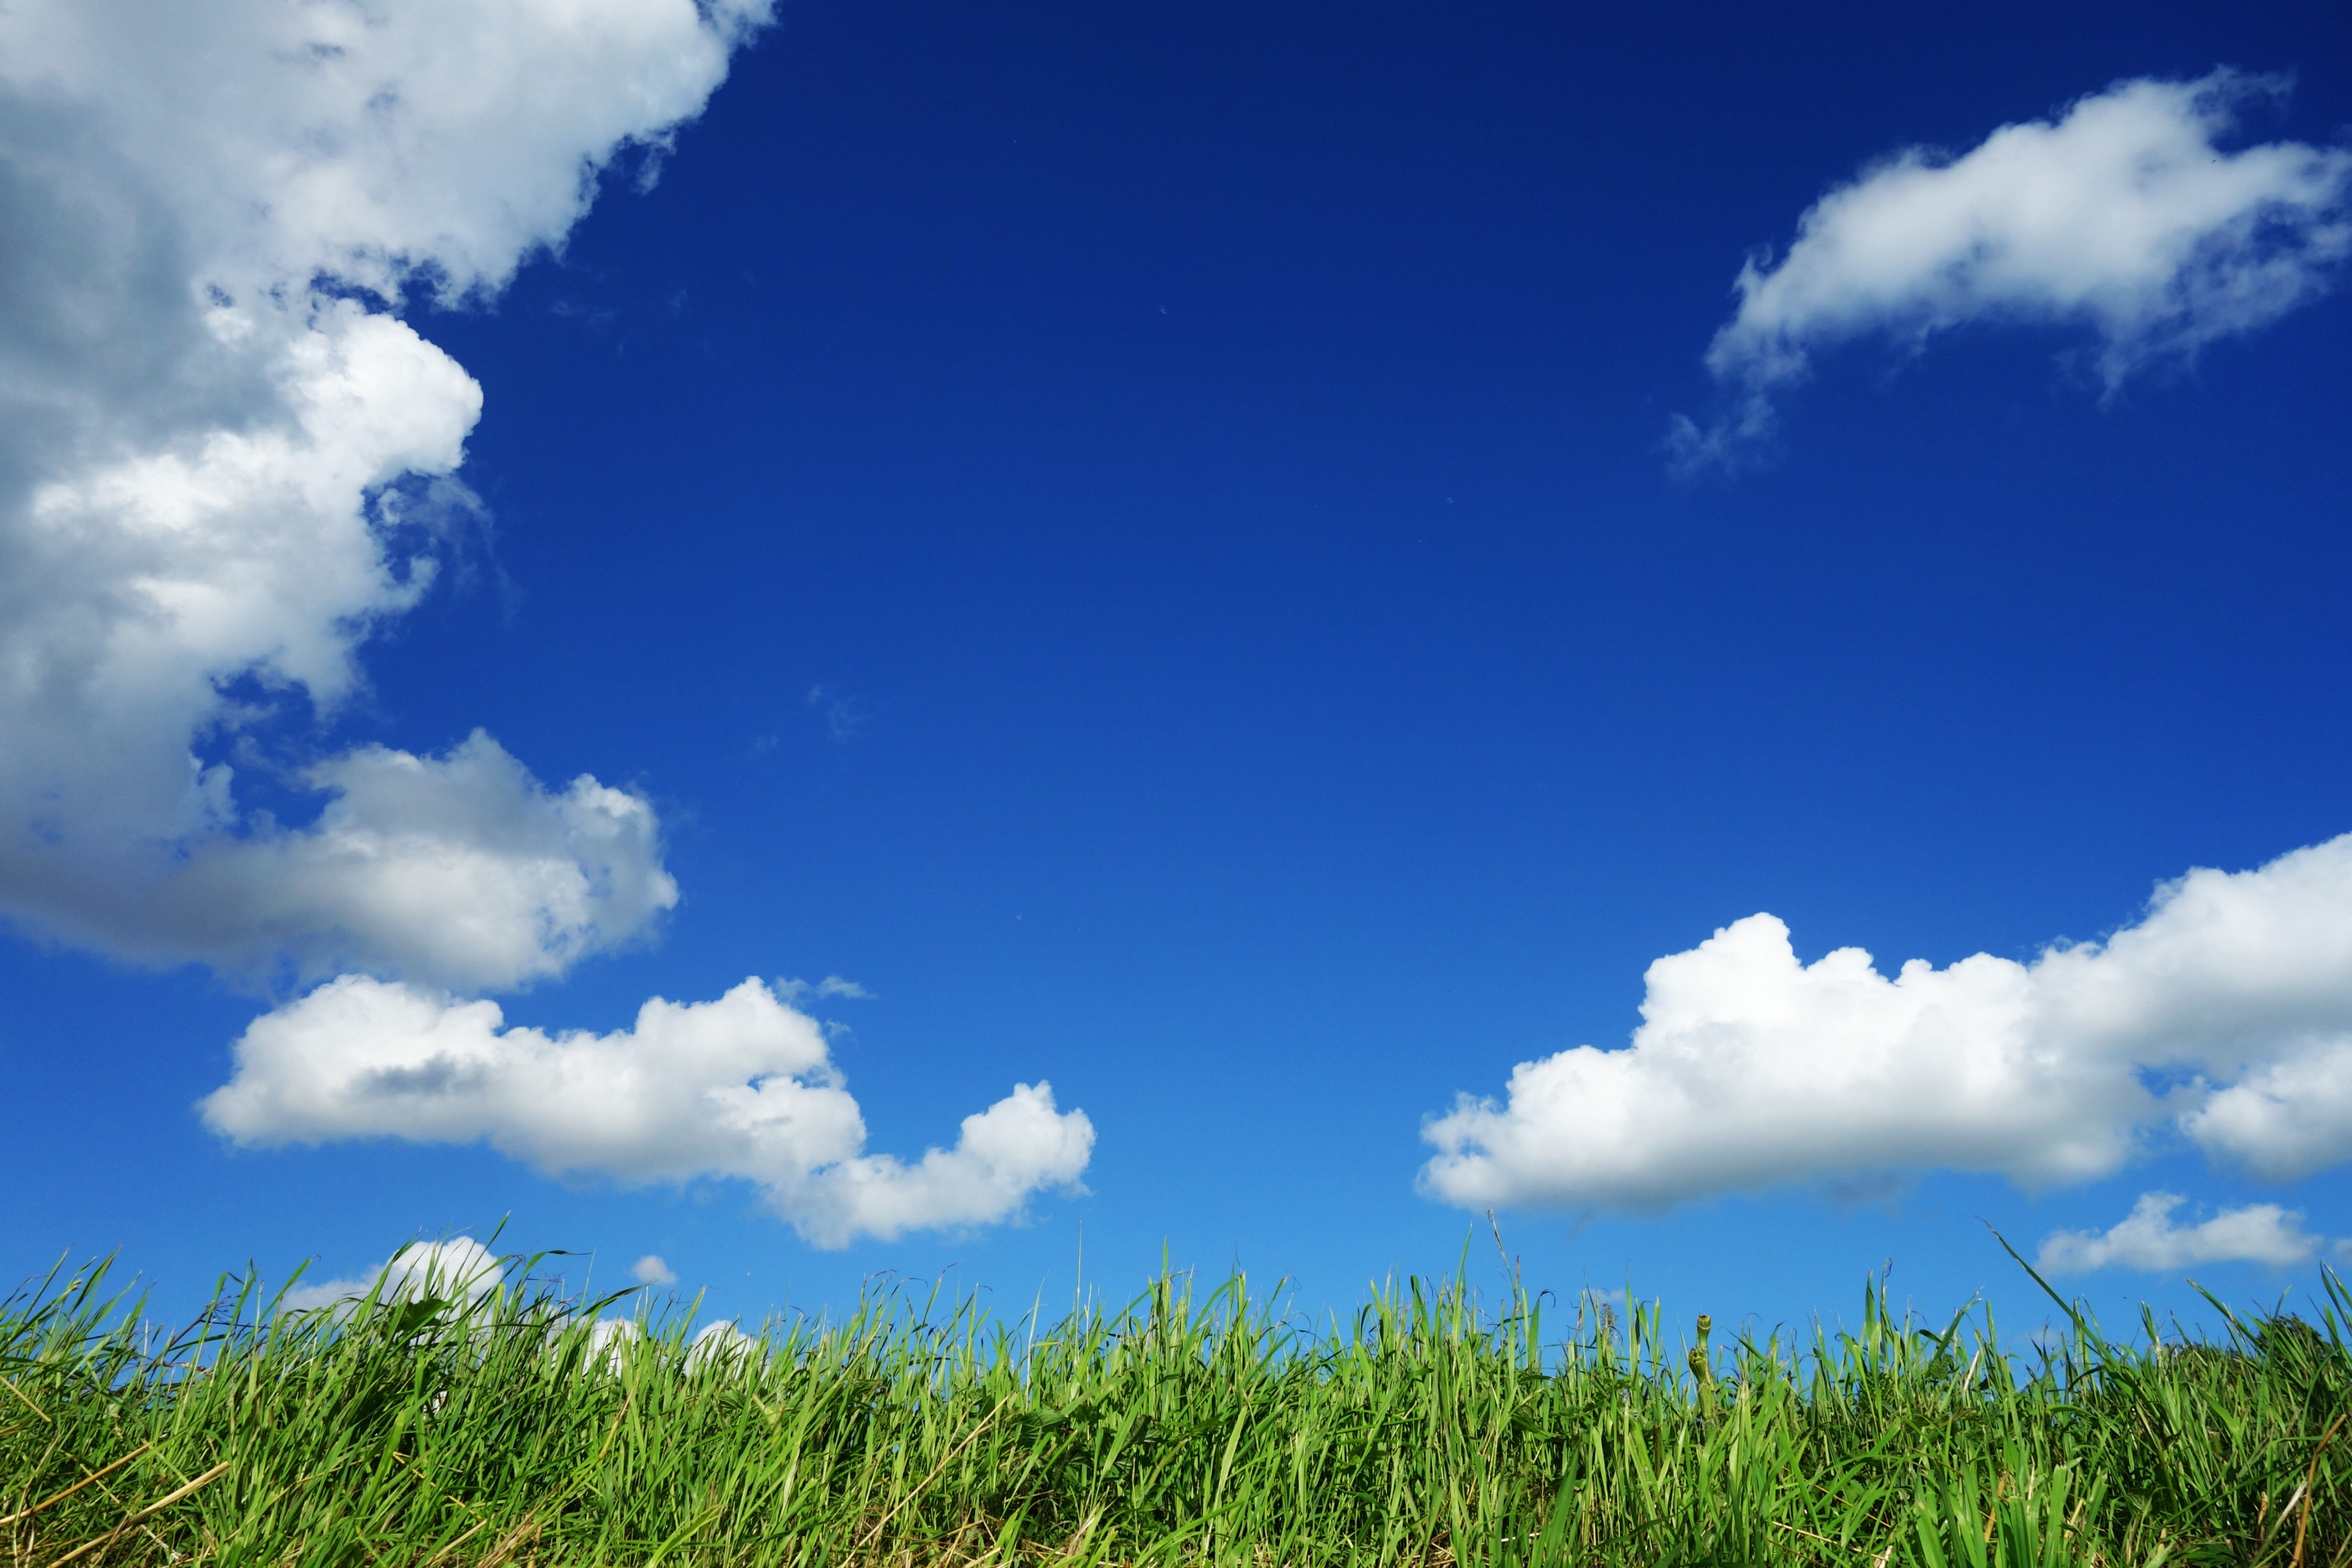
grass, horizon, cloud, plant, sky, field, meadow, prairie, sunlight, pasture, cumulus, agriculture, plain, blue sky, sunny, clouds, grassland, bright, ecosystem, green grass, rural area, sunny day, cumulus clouds, meteorological phenomenon, above grass, feelgood, blue sky above green grass, grass family